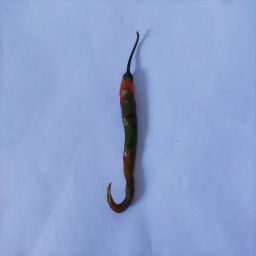
Crop: Chile Pepper
Quality: Old